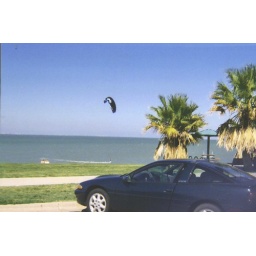
Kite Surfing in Corpus Christi, Texas. (That's my cute little car in the foreground.) :)